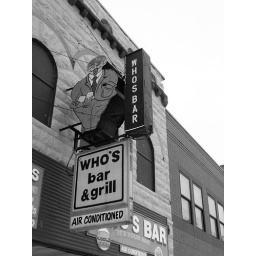
Lots of interesting bar fronts in Superior Wi which is just across the bridge from Duluth mn.